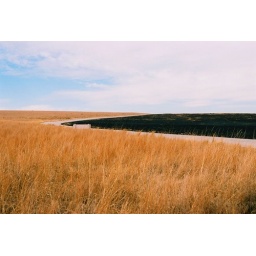
there were grass fires in the refuge that burned up to the road but didn't cross to the other side.